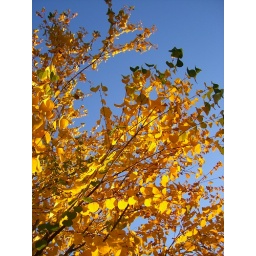
the city is beautiful in the autum with the clear blue skies, leaf laden trees, cool fresh air and colours.